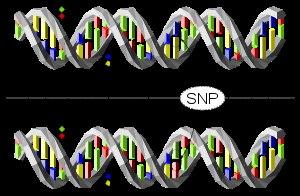
Un test ADN généalogique est un test basé sur l'Acide désoxyribonucléique qui examine des emplacements spécifiques du génome d'une personne afin de rechercher ou de vérifier des relations généalogiques ancestrales ou d'estimer le mélange ethnique d'un individu. Étant donné que différentes sociétés de test utilisent différents groupes ethniques de référence, composés de personnes testées et dont les origines antérieures au recensement étaient inconnues, la composition ethnique estimée est généralement très contradictoire. Les tests ADN généalogiques ne sont pas conçus pour fournir des informations détaillées sur les conditions médicales ou les maladies.
L'haplogroupe I-M253, aussi connu comme I1, est un haplogroupe du chromosome Y. Les marqueurs génétiques identifiants confirmés de I-M253 sont les SNP's M253, M307.2/P203.2, M450/S109, P30, P40, L64, L75, L80, L81, L118, L121/S62, L123, L124/S64, L125/S65, L157.1, L186, et L187. C'est une branche primaire de l'Haplogroupe I-M170.
Le polymorphisme nucléotidique ou polymorphisme d'un seul nucléotide est, en génétique, la variation d'une seule paire de bases du génome, entre individus d'une même espèce. La variation doit être située à un endroit spécifique du génome et apparaître sur une proportion supérieure à 1 % de la population pour être caractérisée comme SNP. Ces variations sont très fréquentes.